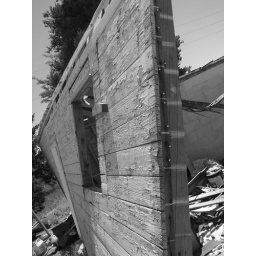
A single wall is left standing of this house built in 1910.